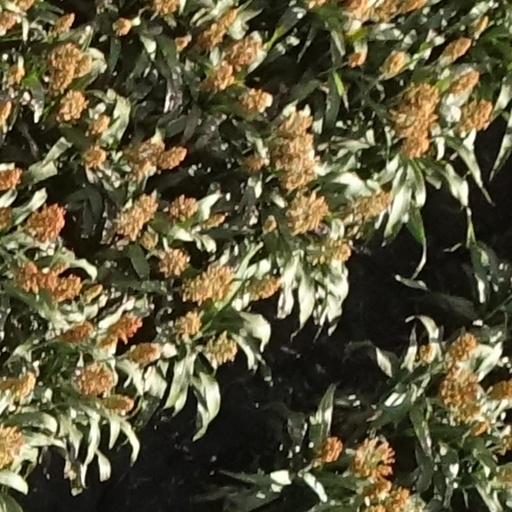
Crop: sorghum